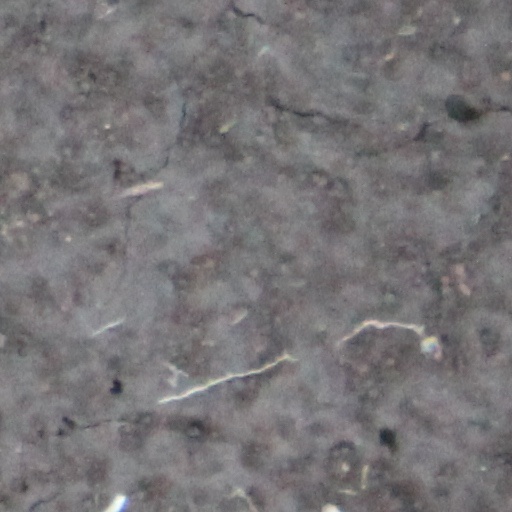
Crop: wheat